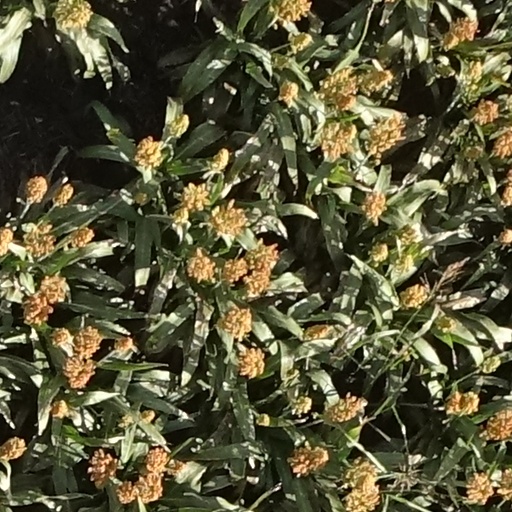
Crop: sorghum